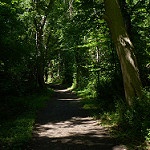
Label: forest